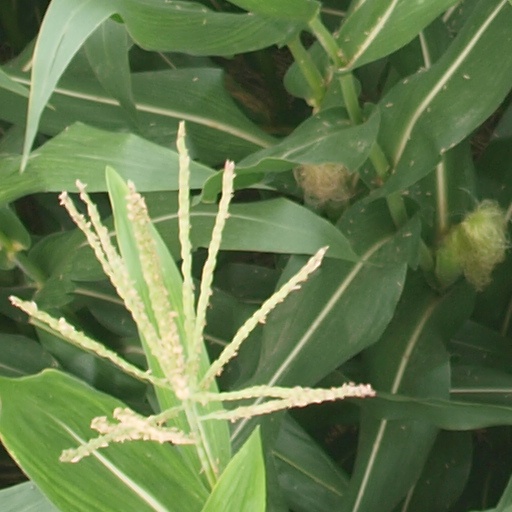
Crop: maize; corn